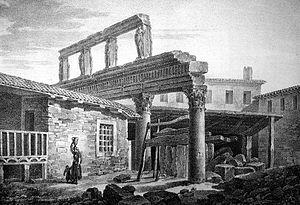
Esprit-Marie Cousinéry est un diplomate, archéologue et numismate français.
Thessalonique ou parfois Salonique est la deuxième ville de Grèce, chef-lieu du nome du même nom, située au fond du golfe Thermaïque et de la périphérie de Macédoine centrale.